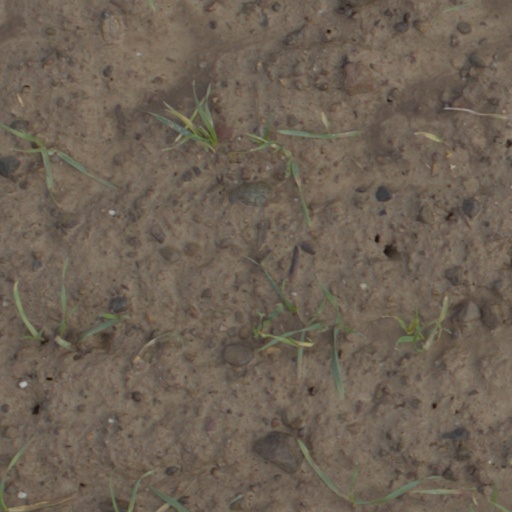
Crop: wheat